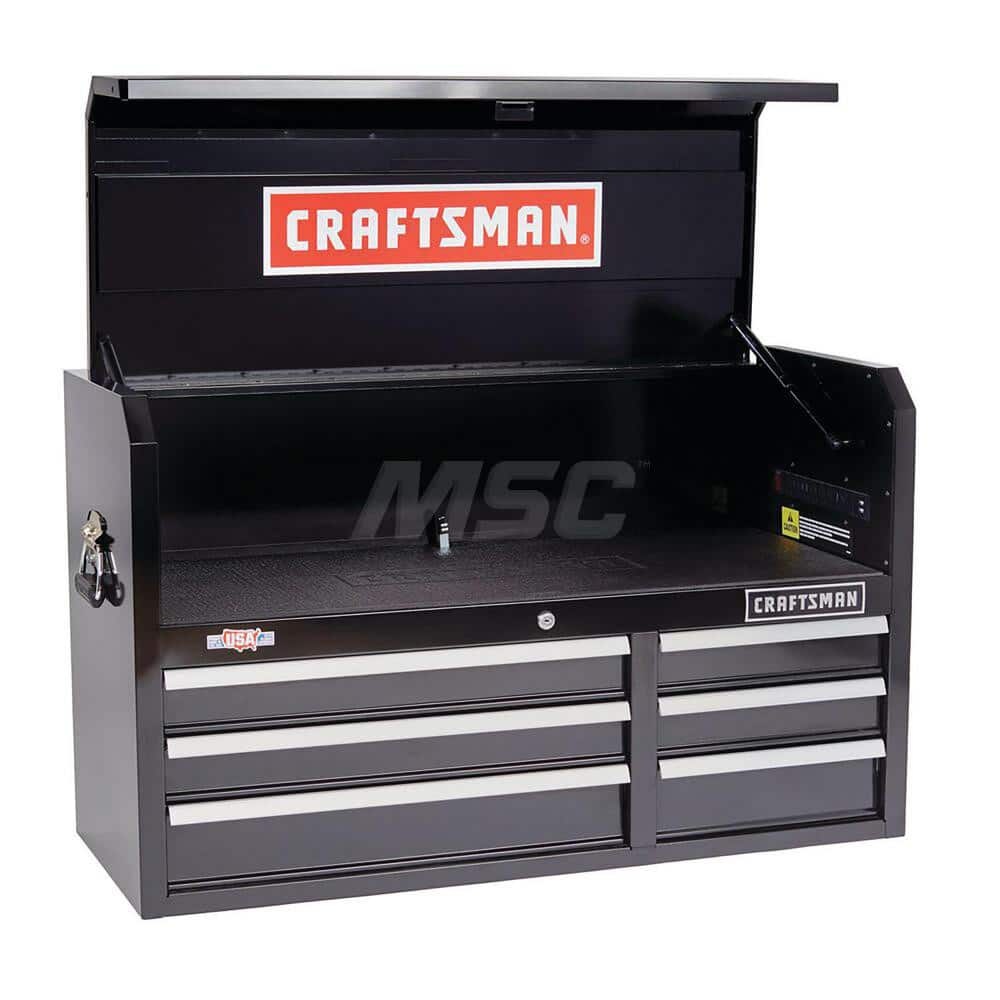
Steel Tool Box: 40-1/2″ OAW, 16″ OAD, 24-1/2″ OAH 1 lb Capacity
Item #: 23177751 Brand: Craftsman Model #: CMST24060BK Product Specifications Type Tool Chest Width Range 24 to 47.9 in Depth Range Less than 18 in Material Steel Height Range 24 in & Higher Color Red Material Family Steel Drawers Range 5 to 9 Width (Inch) 40-1/2 Depth (Inch) 16 Height (Inch) 24-1/2 Height (Decimal Inch) 24.5000 Depth (Decimal Inch) 16.0000 Load Capacity (Lb. - 3 Decimals) 100.000 Width (Decimal Inch - 4 Decimals) 40.5000
Brand: Craftsman
Category: Hardware > Hardware Accessories > Tool Storage & Organization > Tool Cabinets & Chests